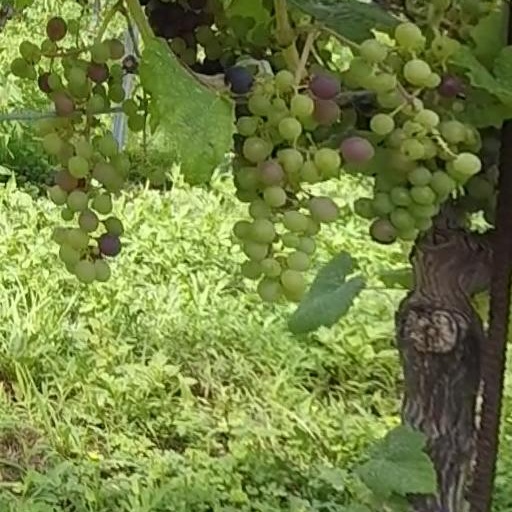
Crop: grape